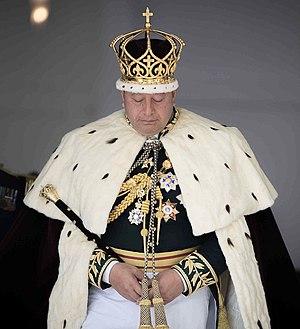
Tupou VI, de son nom de naissance ʻAhoʻeitu ʻUnuakiʻotonga Tukuʻaho, est roi des Tonga depuis mars 2012. Il est le quatrième enfant de Taufaʻahau Tupou IV et le frère de George Tupou V, brutalement décédé en 2012.
Les îles Tonga sont une monarchie constitutionnelle dirigée par des chefs suprêmes puis les rois des Tonga.
Antigua-et-Barbuda